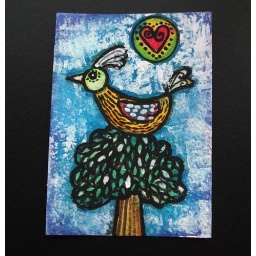
Aceo of a bird in a tree watercolour and acrylic painting by Dottery Pottery